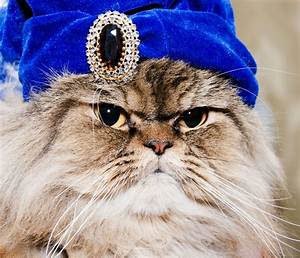
Label: cat